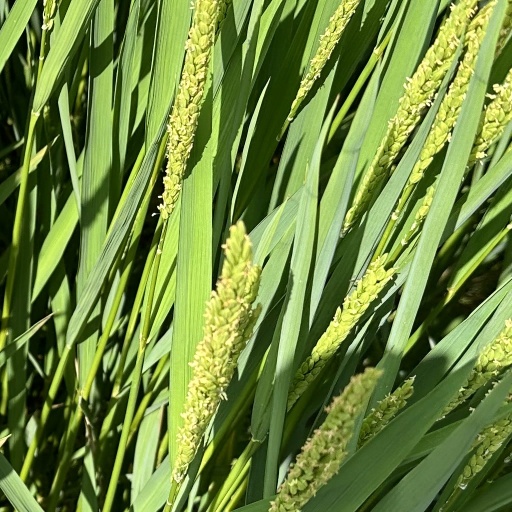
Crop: rice